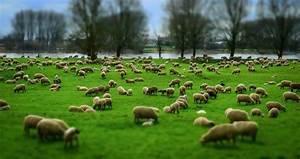
sheep